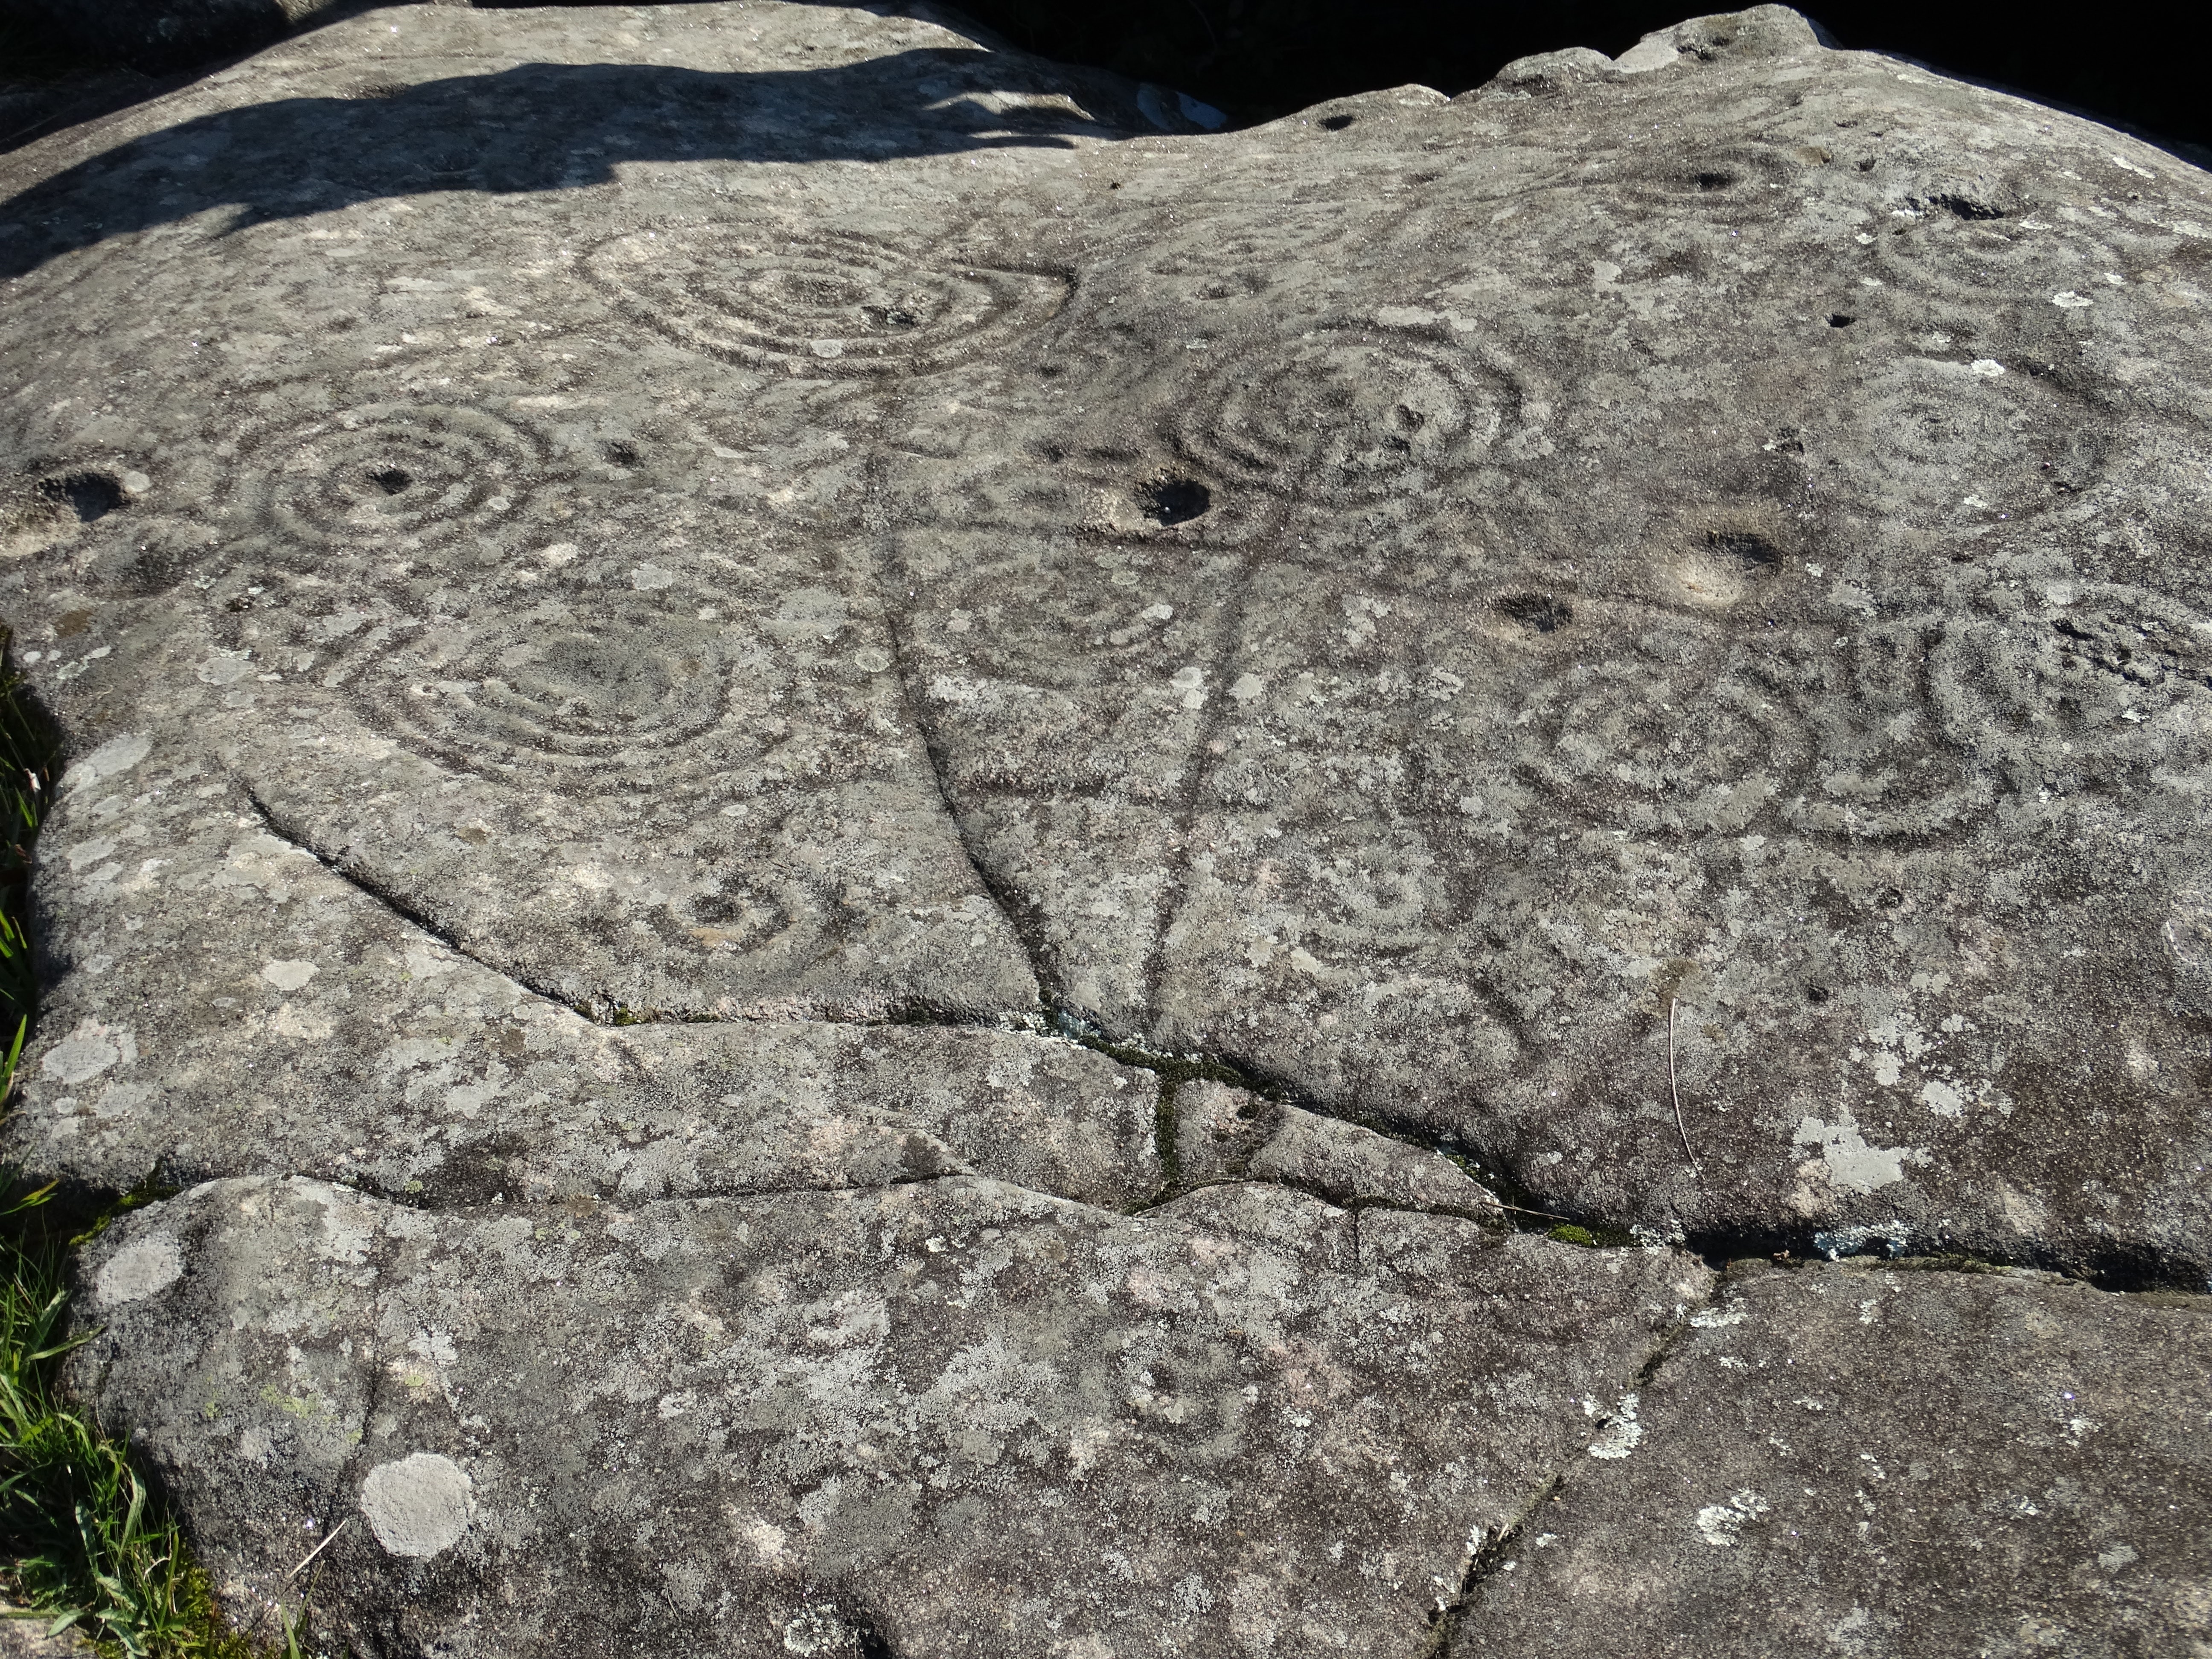
rock, soil, material, spain, geology, galicia, pontevedra, petroglyphs, mogor, archaeological site, stone carving, igneous rock, ancient history